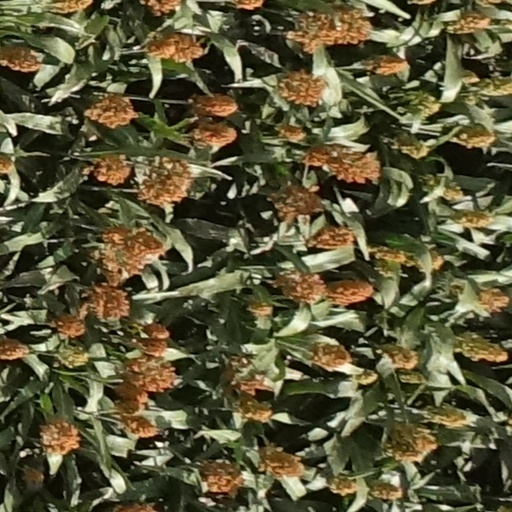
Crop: sorghum